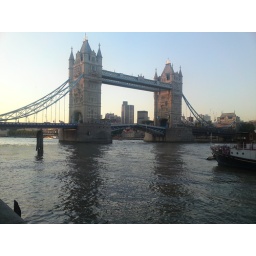
tower bridge in the setting sun